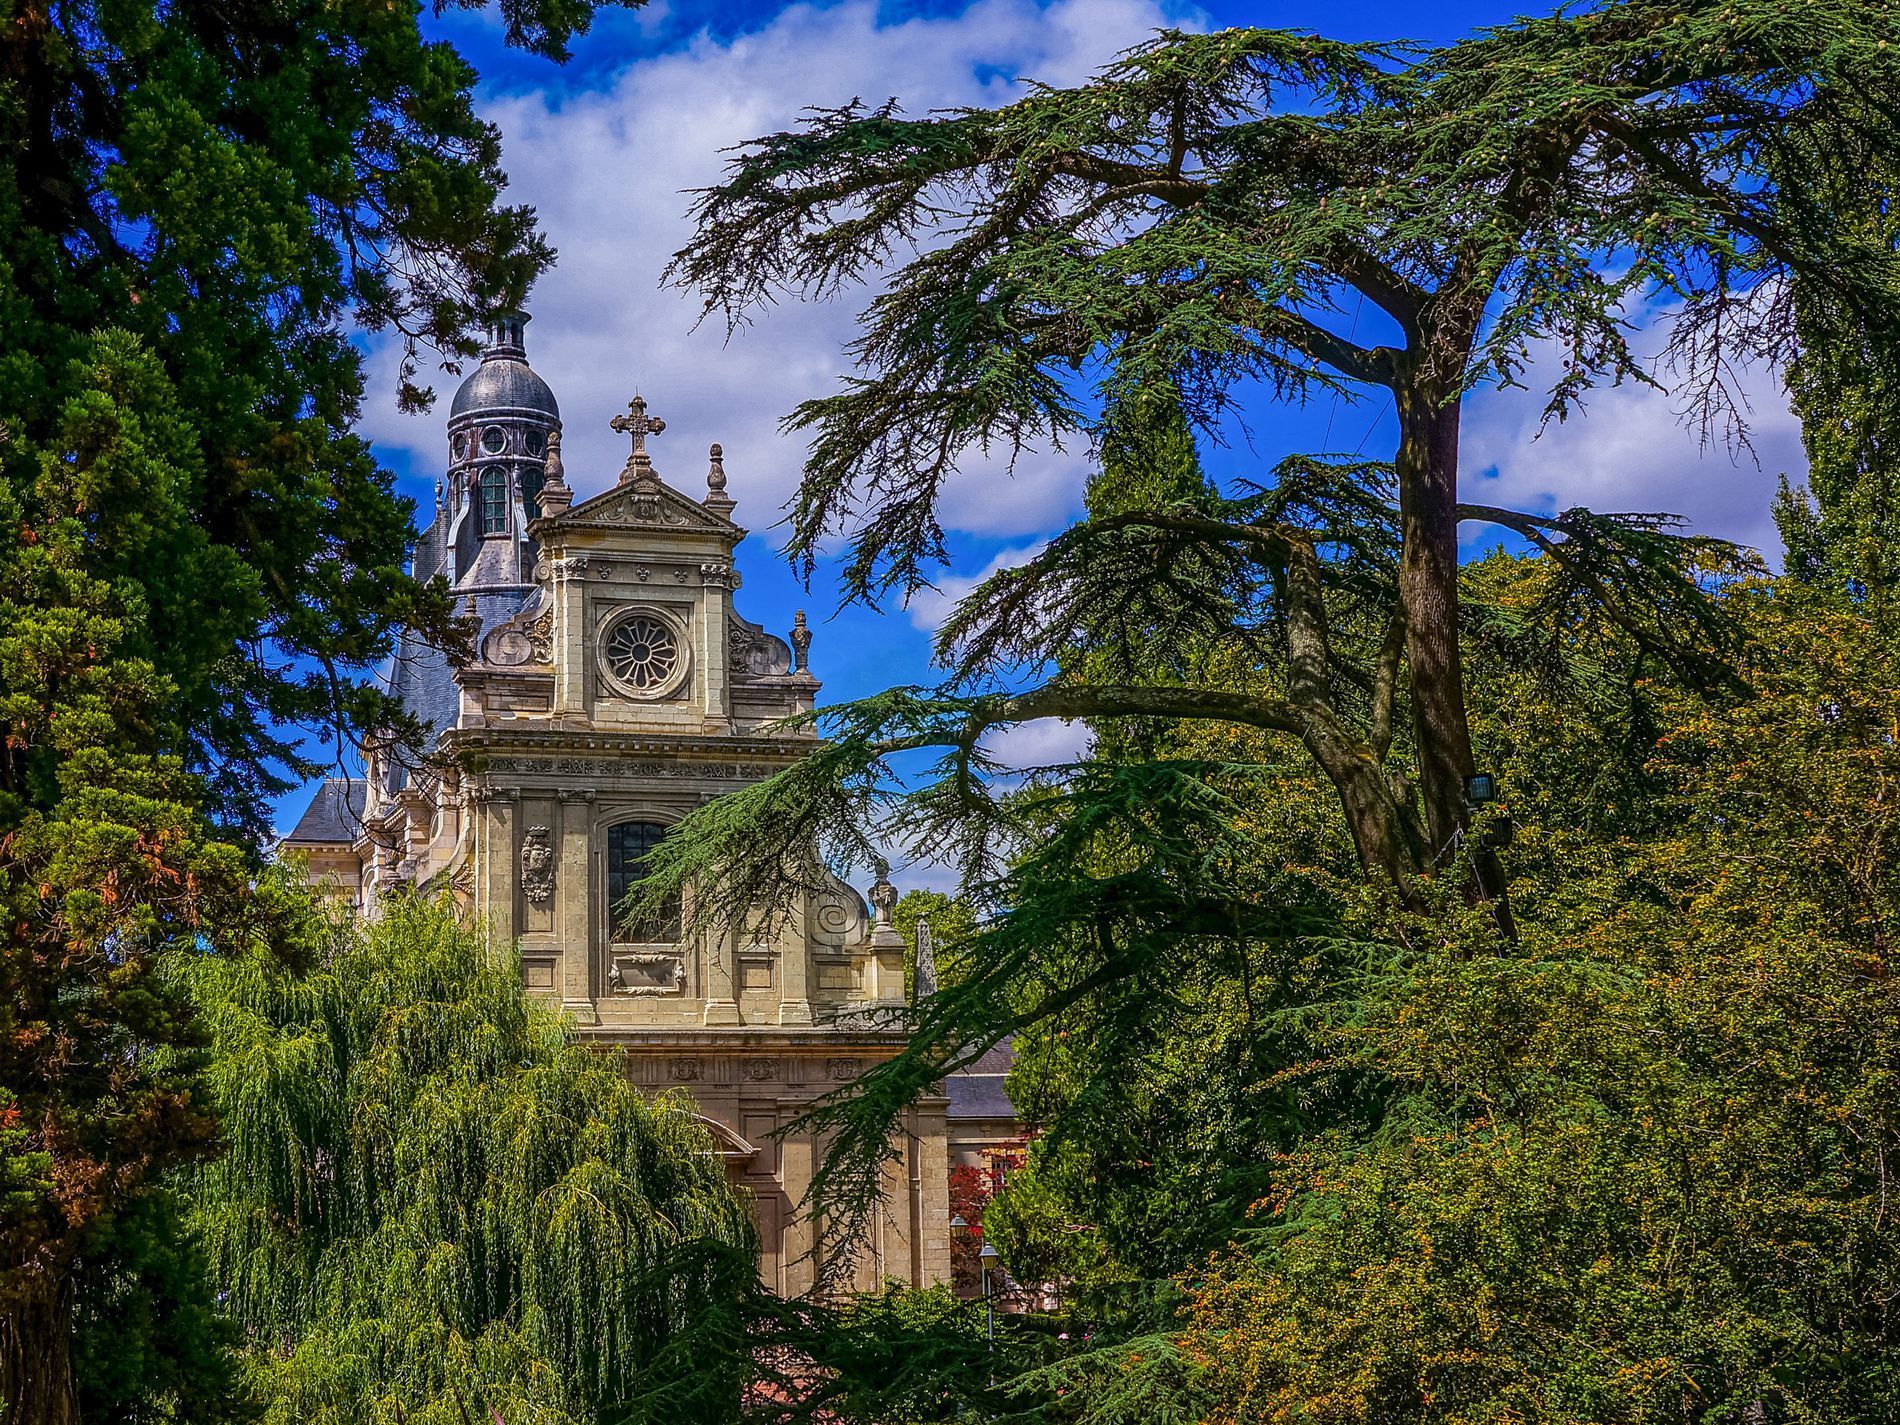
Saint Vincent De Paul Church
The photo of Saint Vincent De Paul Church, the walls of Church consist of stone with classical Gothic style architectural Unique design, the church is visible through some dense trees, there is a cross and gothic arch above the Church, and round window and decorative frontispiece.
There is a cloudy sky, a lamp pole, and an LED lamp fixed on a tree.
The composition gives a beautiful scene of gothic style architecture of the Church and the beauty of nature in sunlight.
Shot from eye level, this landscape and documentation photograph captures Saint Vincent De Paul Church with dense trees under sunlight.
The color palette consists of green, beige, dark gray, blue, white, and black.
The composition gives a beautiful scene of gothic and classical style architecture of the Church and the beauty of nature in sunlight with a pleasant atmosphere.
Labels: Architecture, Building, Clock Tower, Tower, Arch, Gothic Arch, Plant, Tree, Spire, Vegetation, Outdoors, Nature, Conifer, Garden, Fir, Land, Woodland, Monastery, Church, Cross, Lamp pole, Lamp, Sky
Camera: SONY NEX-5N
Lens: E 18-55mm F3.5-5.6 OSS
Aperture: F8
Exposure: 1/400 sec
ISO: 100
Focal length: 23